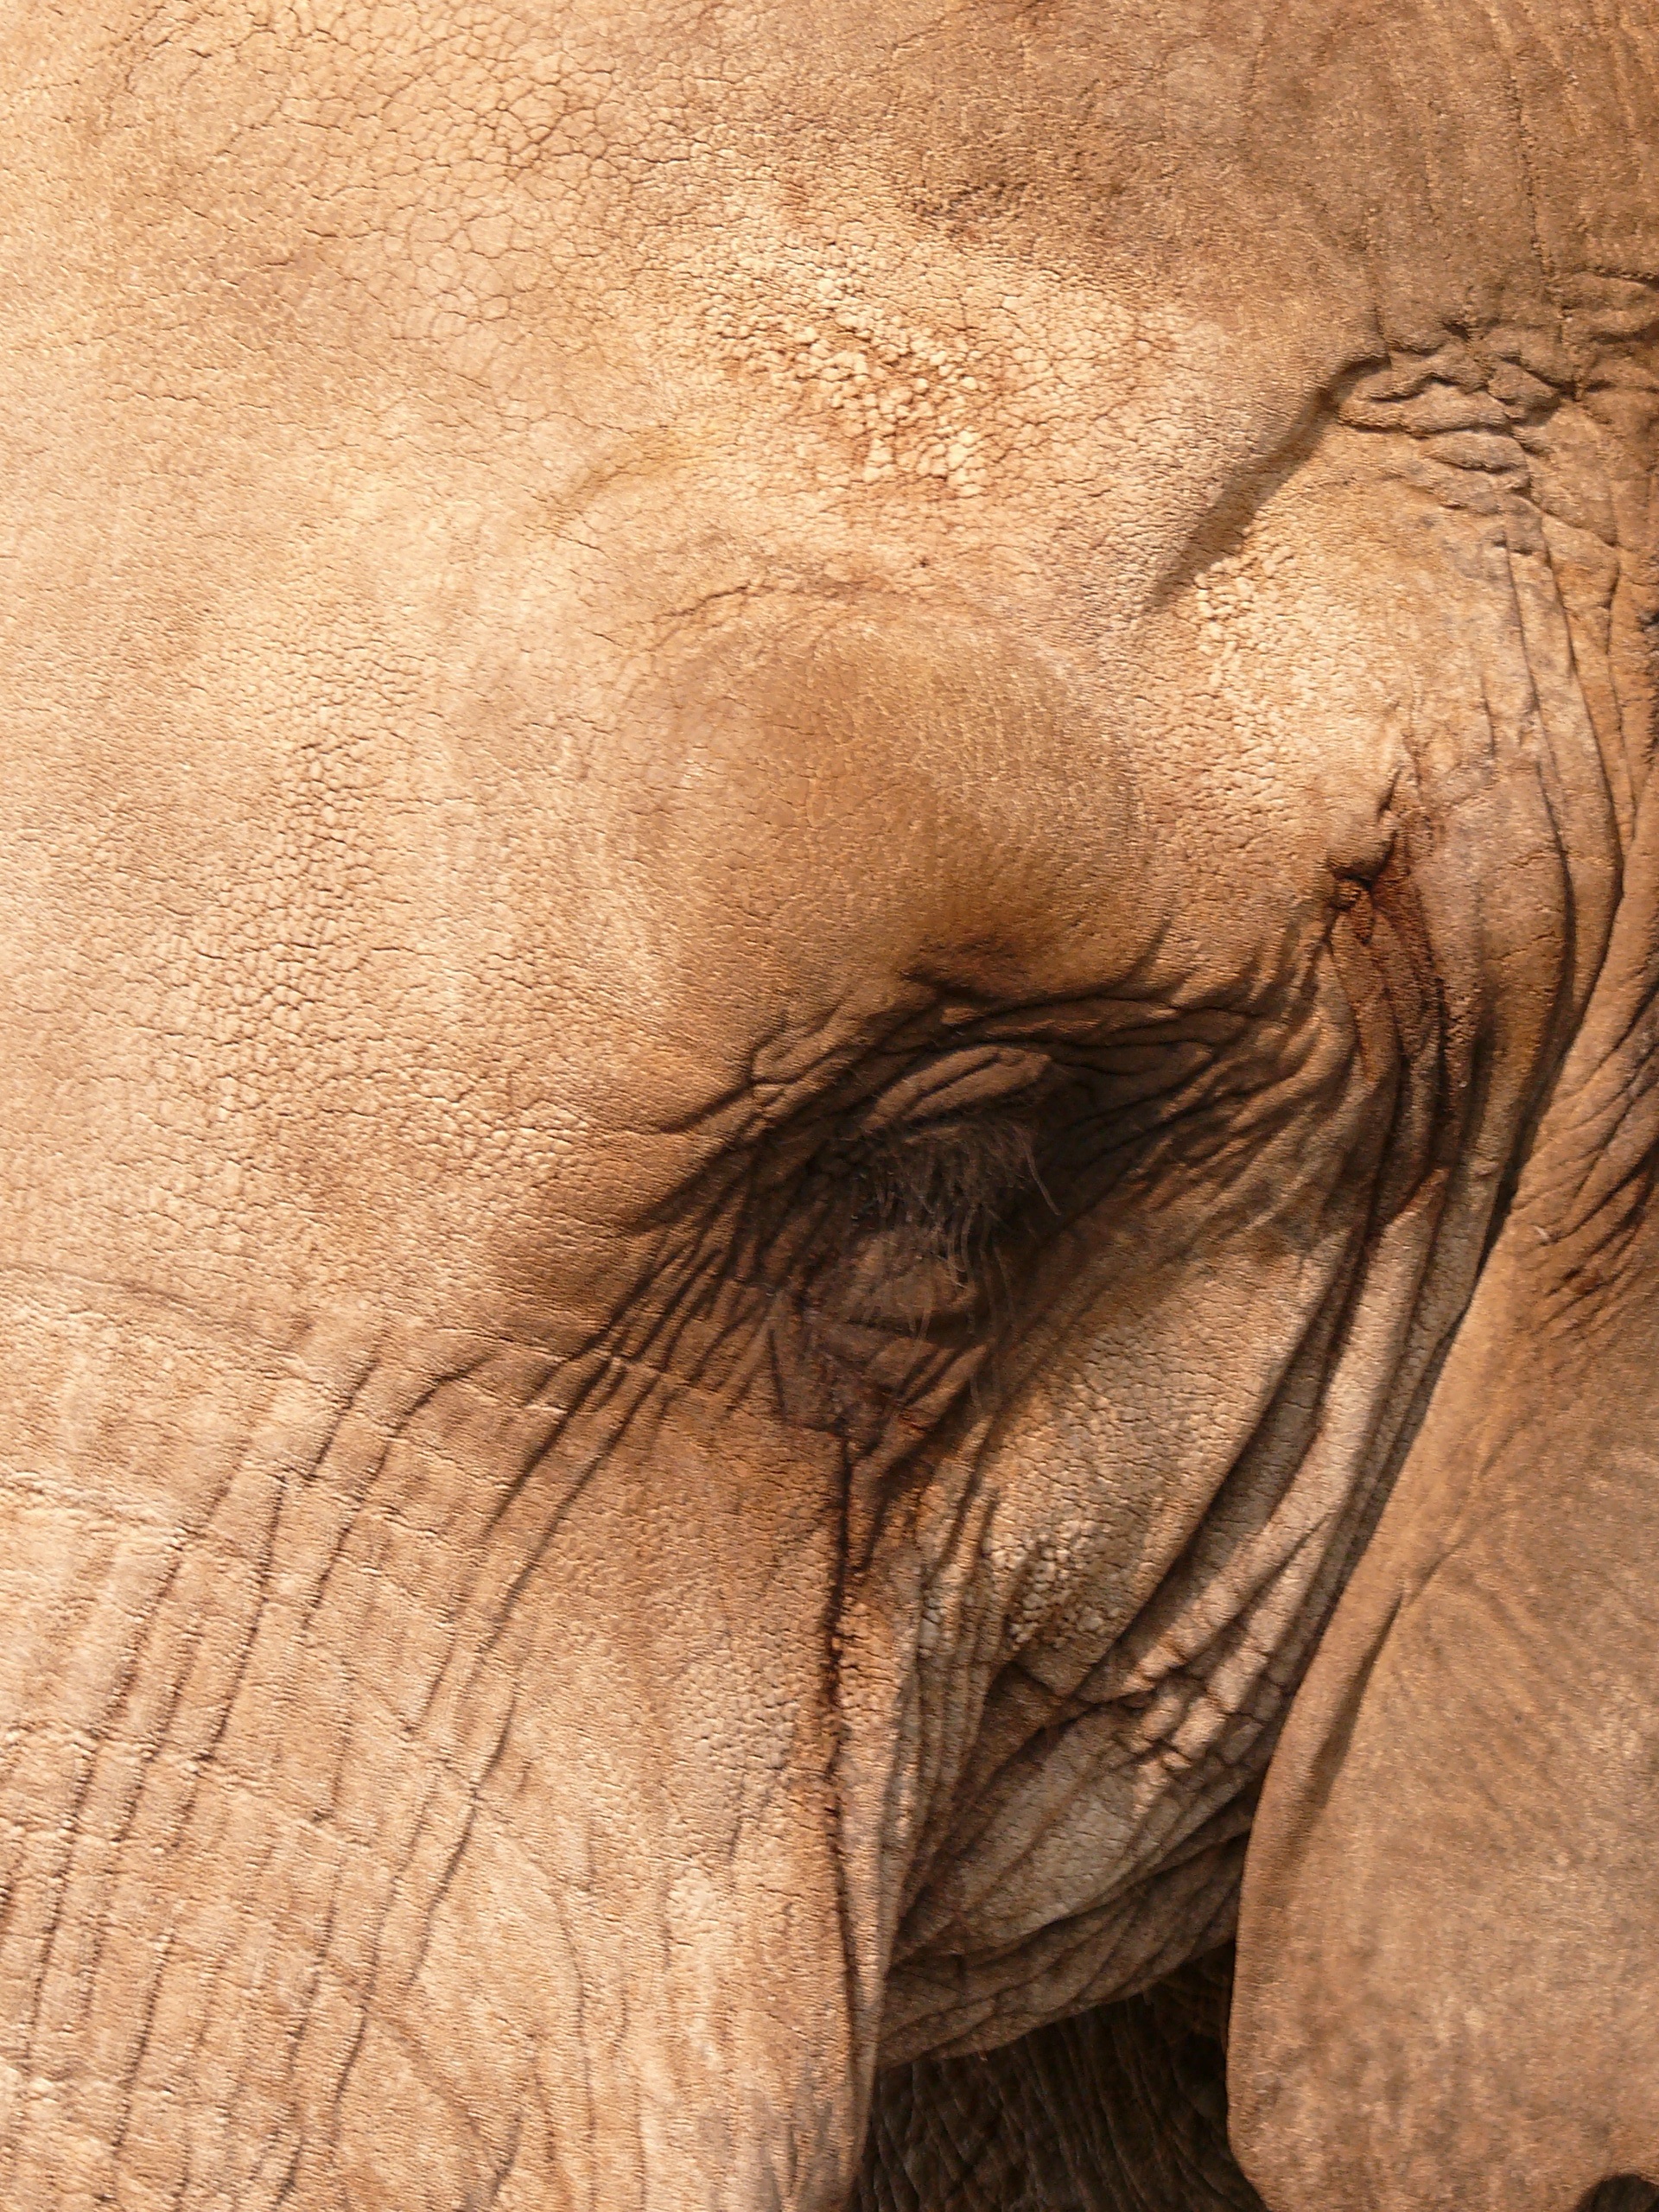
nature, animal, herd, color, africa, mammal, fauna, elephant, close up, human body, savannah, animals, head, organ, circus, indian elephant, elephants and mammoths